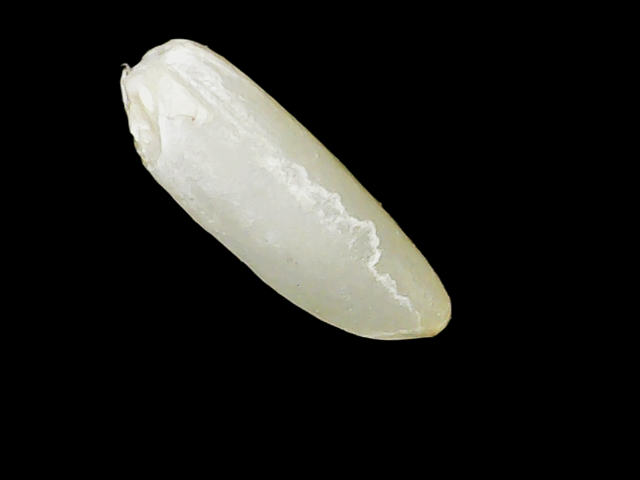
Rice variety: Binadhan12